Woodbridge, Ontario

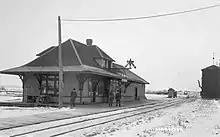
CPR Woodbridge station, circa 1910

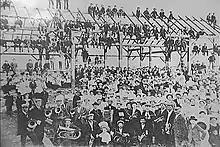
Barn raising near present-day Highway 27 and Langstaff Road

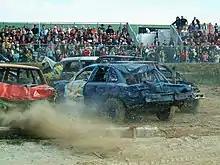
Annual Woodbridge Fair demolition derby

The community had its origins with the British Crown granting the west half of lots six and seven, concession 7 of Vaughan Township to Jacob Philips and Hugh Cameron in 1802. Woodbridge had its beginnings in what is today Pine Grove. During the early half the 19th century, a school was built on Vaughan's eighth concession; and a flour mill and store flourished. A scattering of houses arose around Smith's mill (later Hayhoe Mills), Smith's mill later became known as Smithsville, and then Pine Grove. Another nearby settlement to the south, known as Brownsville, came into being around a mill run by John Brown on the Humber River at present-day Highway 7 and Islington Avenue, south of the original Woodbridge village.